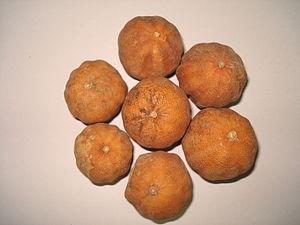
Le jaune citron est une couleur du champ chromatique jaune, d'après la couleur de la peau du citron, dont il s'écarte pourtant la plupart du temps.